Michel Siffre

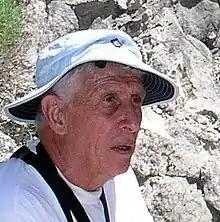
Siffre in 2009

Michel Augustin Francis Siffre (3 January 1939 – 25 August 2024) was a French geologist, speleologist and underground explorer. He is especially known for the chronobiology experiments he conducted on himself.